Answer in natural language. Considering the relative positions, where is floating black countertop island (highlighted by a red box) with respect to Doorway (highlighted by a green box)? Choose between the following options: left or right
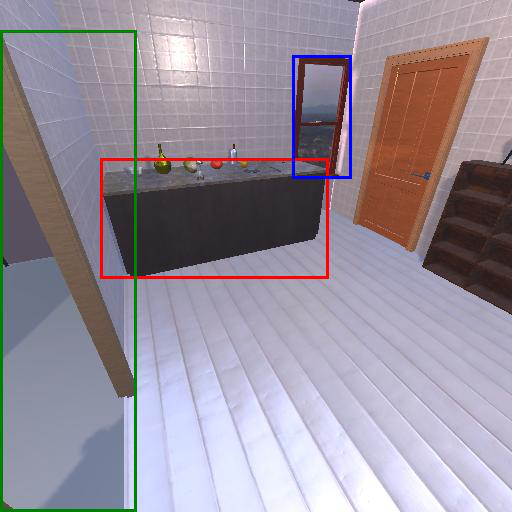
<answer>right</answer>